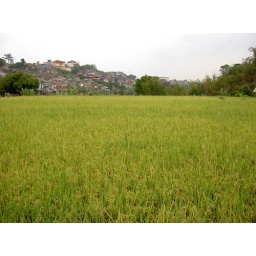
These rice paddies are at the bottom of the hill by our house in Bandung, Indonesia.